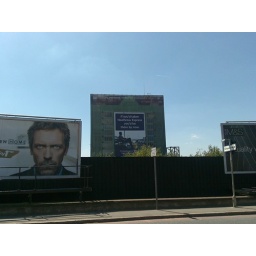
Huge poster by the M4 motorway advising car drivers that the train would be faster